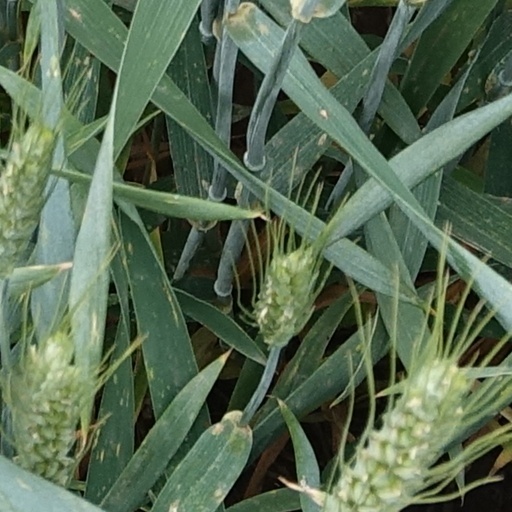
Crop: wheat